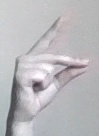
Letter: ta